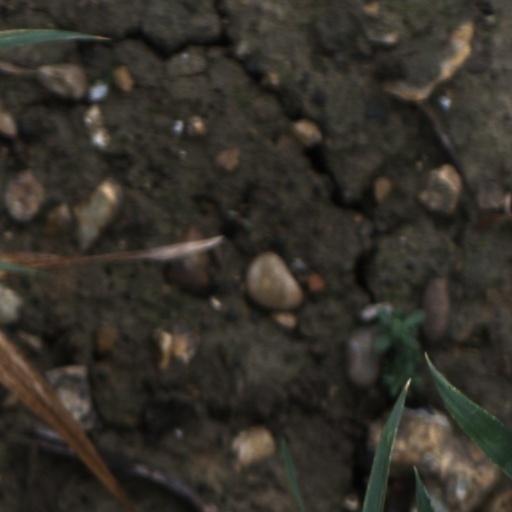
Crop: wheat